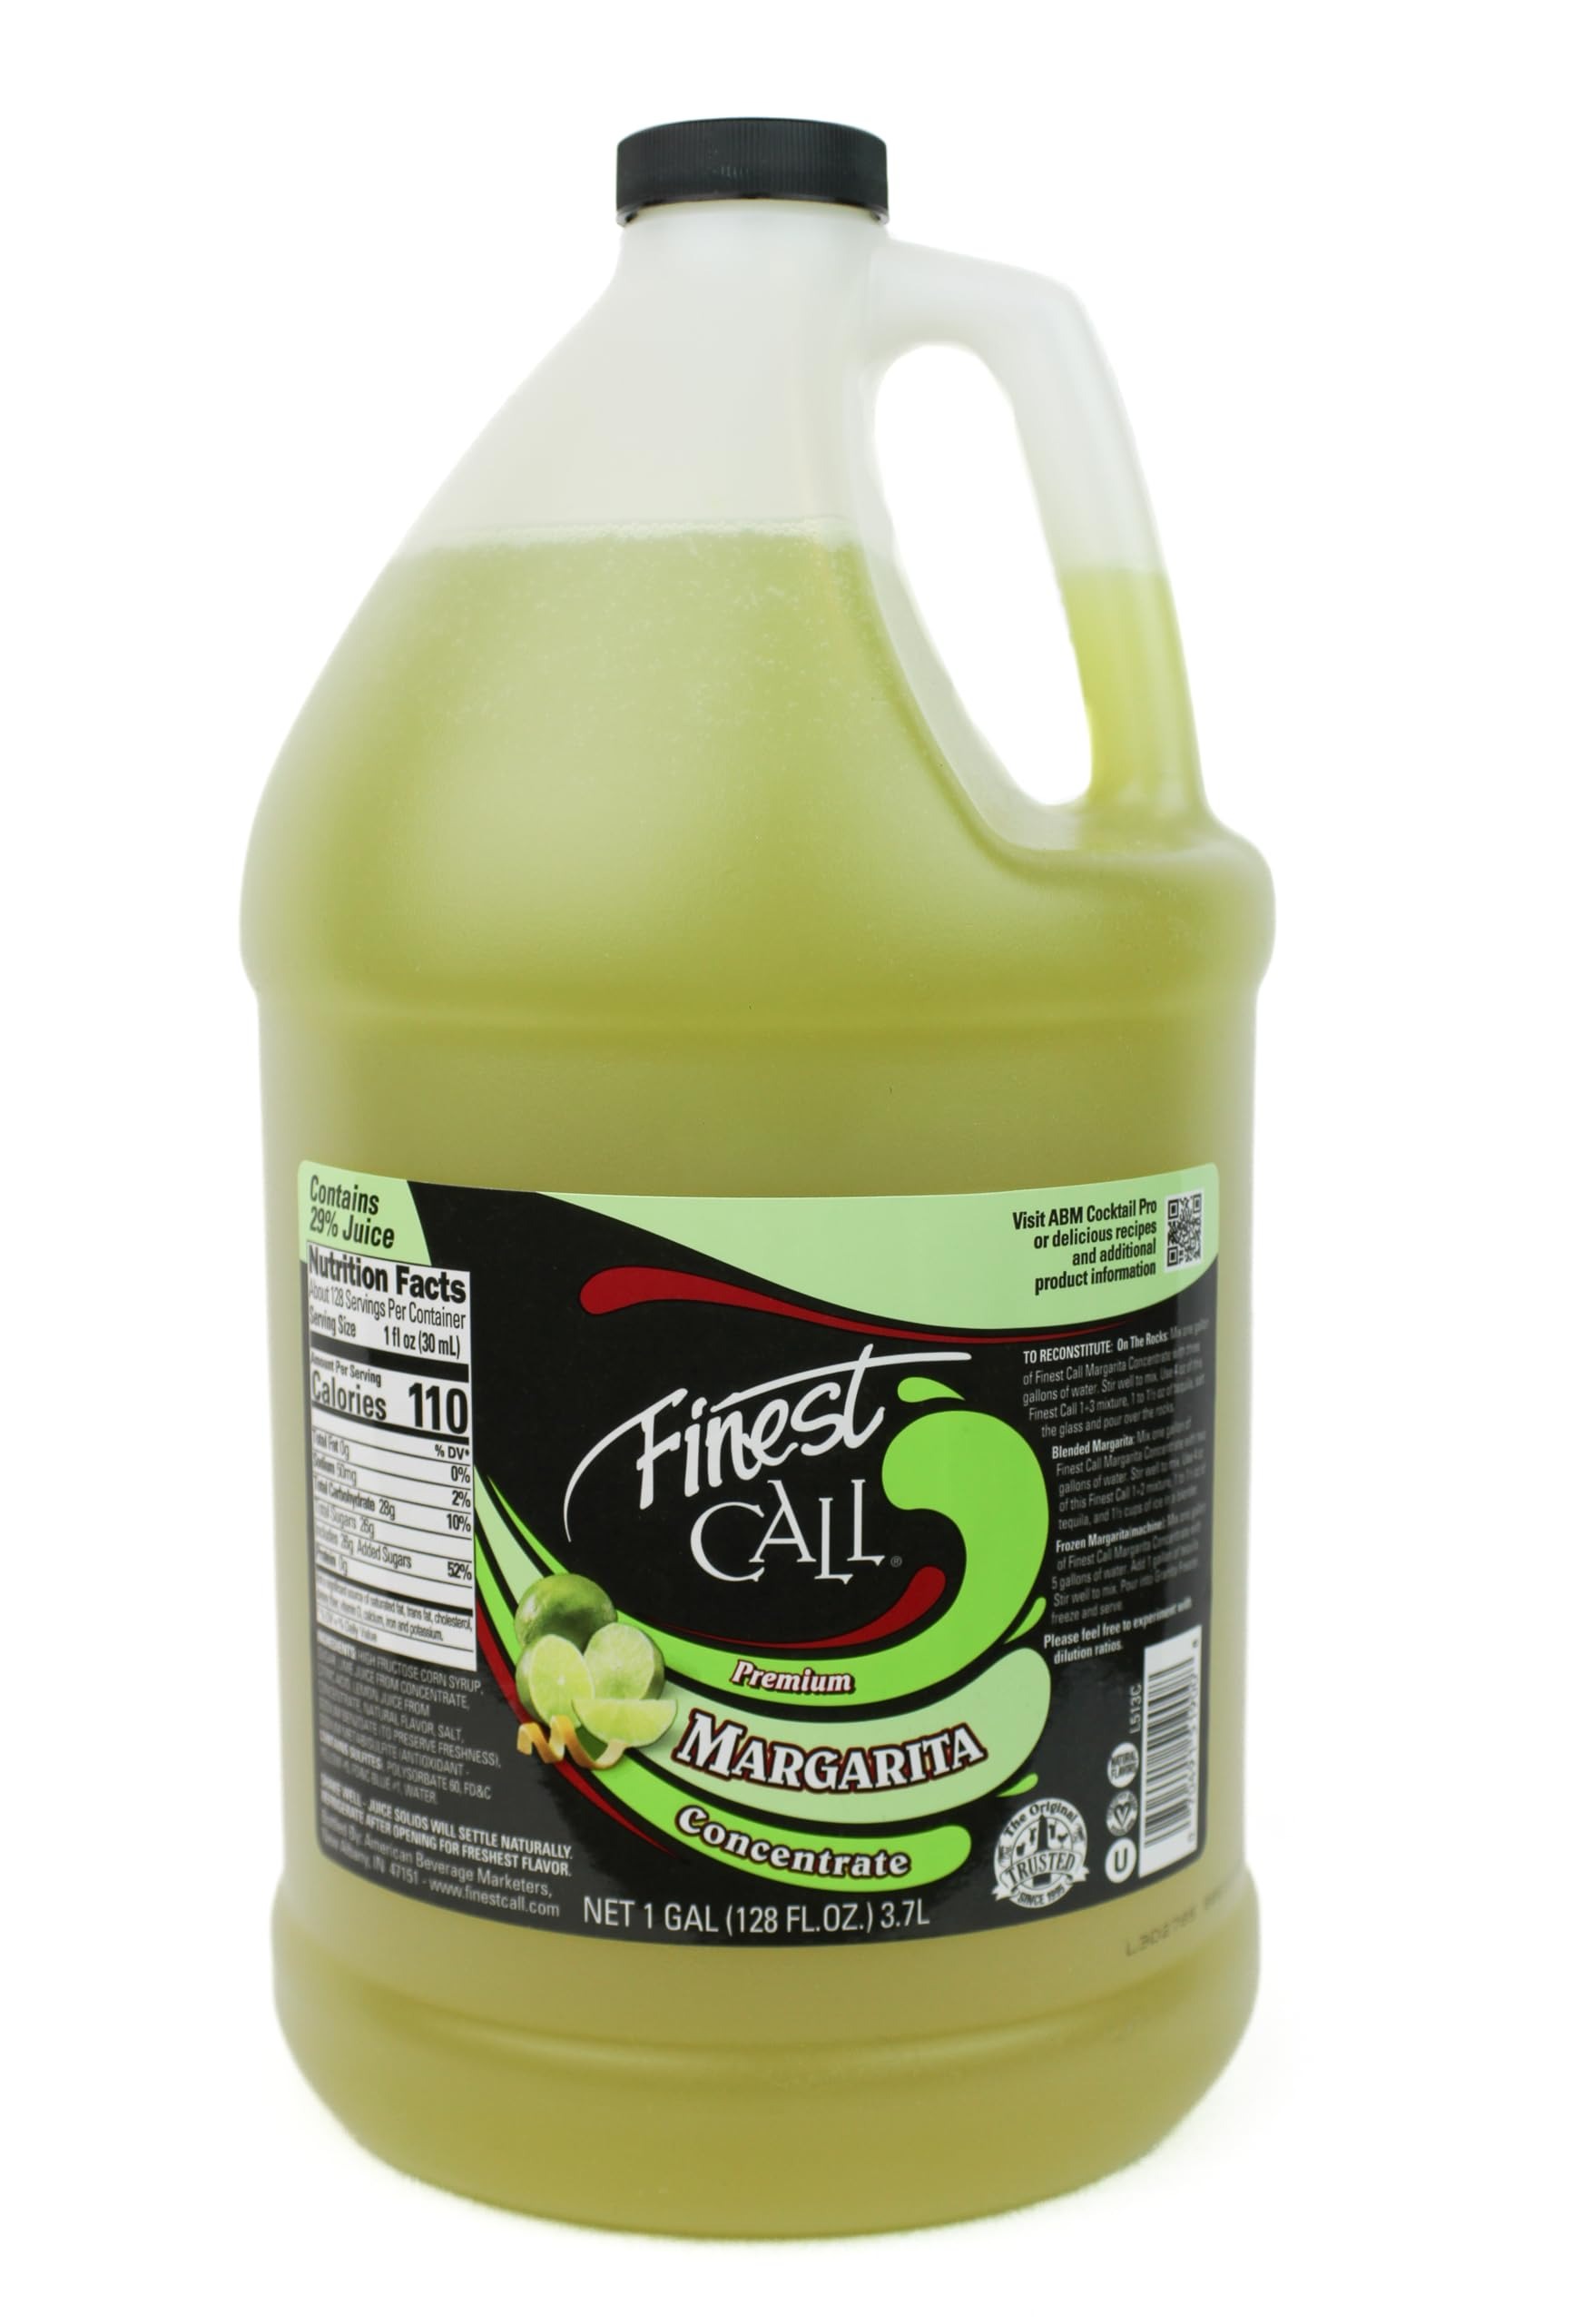
Item Name: Finest Call Premium Margarita Concentrate Drink Mix, 1 Gallon Bottle (128 Fl Oz)
Bullet Point 1: ONLY THE BEST: Perfect blend of Mexican lime juice with a touch of real juice and agave nectar and aromatic orange essential oils
Bullet Point 2: PERFECT POUR: One gallon of concentrate yields four gallons of prepared margarita 'on-the-rocks' mix
Bullet Point 3: PERFECT FOR EVENTS AND BUSY BARS: Try different dilution ratios to find the perfect tangy lime flavor
Bullet Point 4: WHAT THE PROS USE: Finest Call cocktail mixes are the highest quality, most bartender-friendly mixes in the worlds
Bullet Point 5: PERFECTLY PACKAGED: 1 Gallon of Margarita concentrate with a Sure-grip handle is boxed for safe shipping
Product Description: Finest Call Premium Margarita Concentrate Drink Mix is the perfect blend of Mexican lime juice with a touch of real juice and agave nectar and aromatic orange essential oils. 1 Gallon of Margarita concentrate mix with a Sure-grip handle is boxed for safe shipping
Value: 128.0
Unit: Fl Oz

Price: 27.99